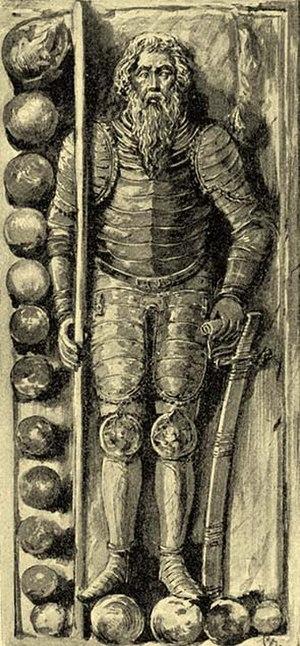
Le baron István Dobó de Ruszka, né vers 1520 et mort à Szerednye en Transcarpatie en 1572, est un général hongrois, prince de Transylvanie de 1553 à 1556, connu comme le défenseur d'Eger contre les Ottomans en 1552.